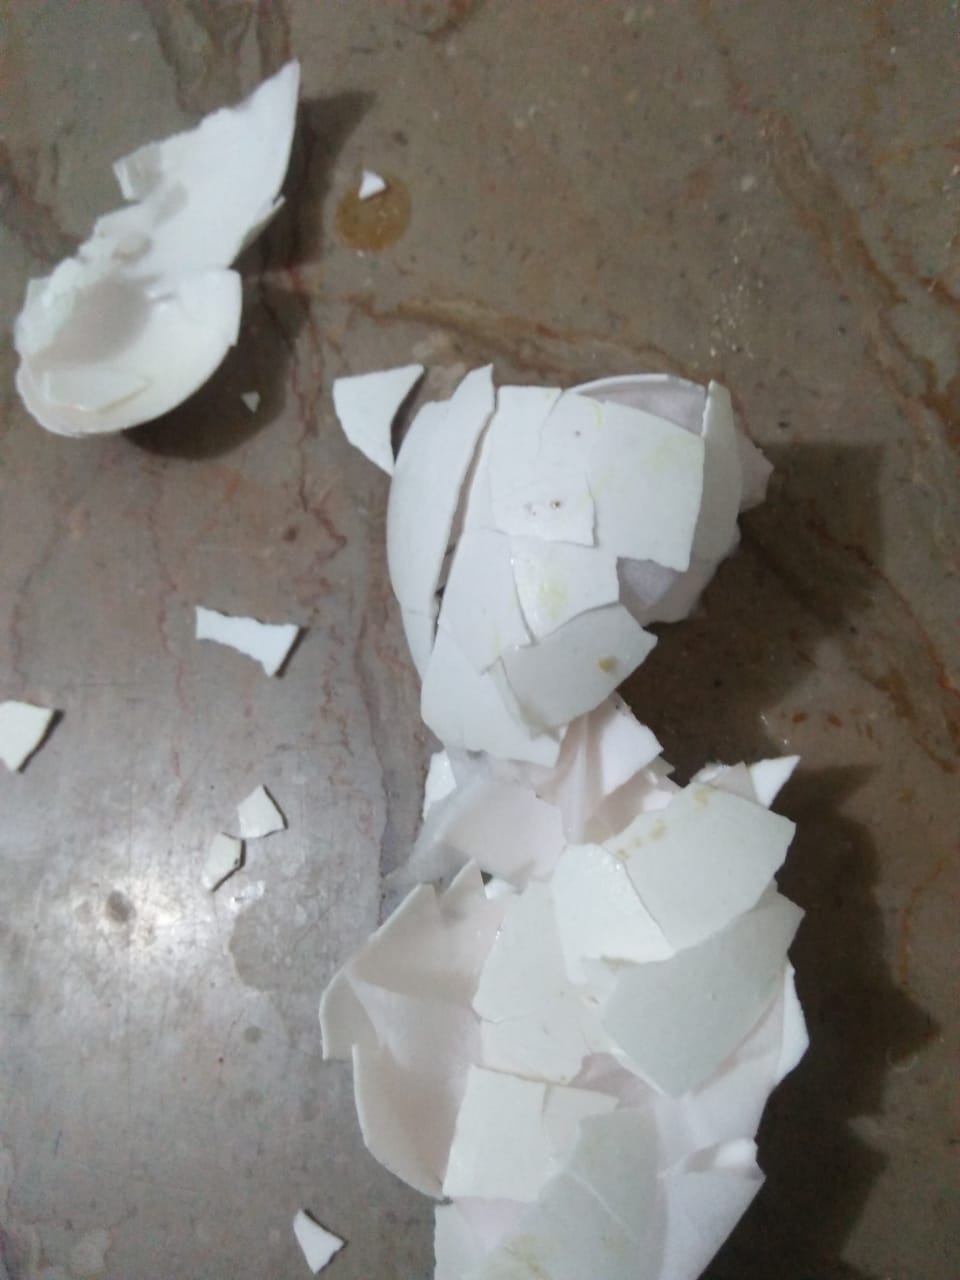
Label: eggshells